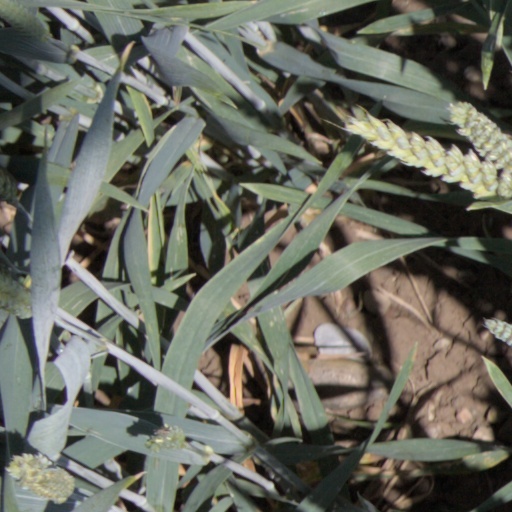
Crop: wheat